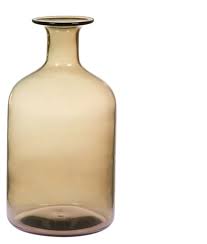
Label: glass